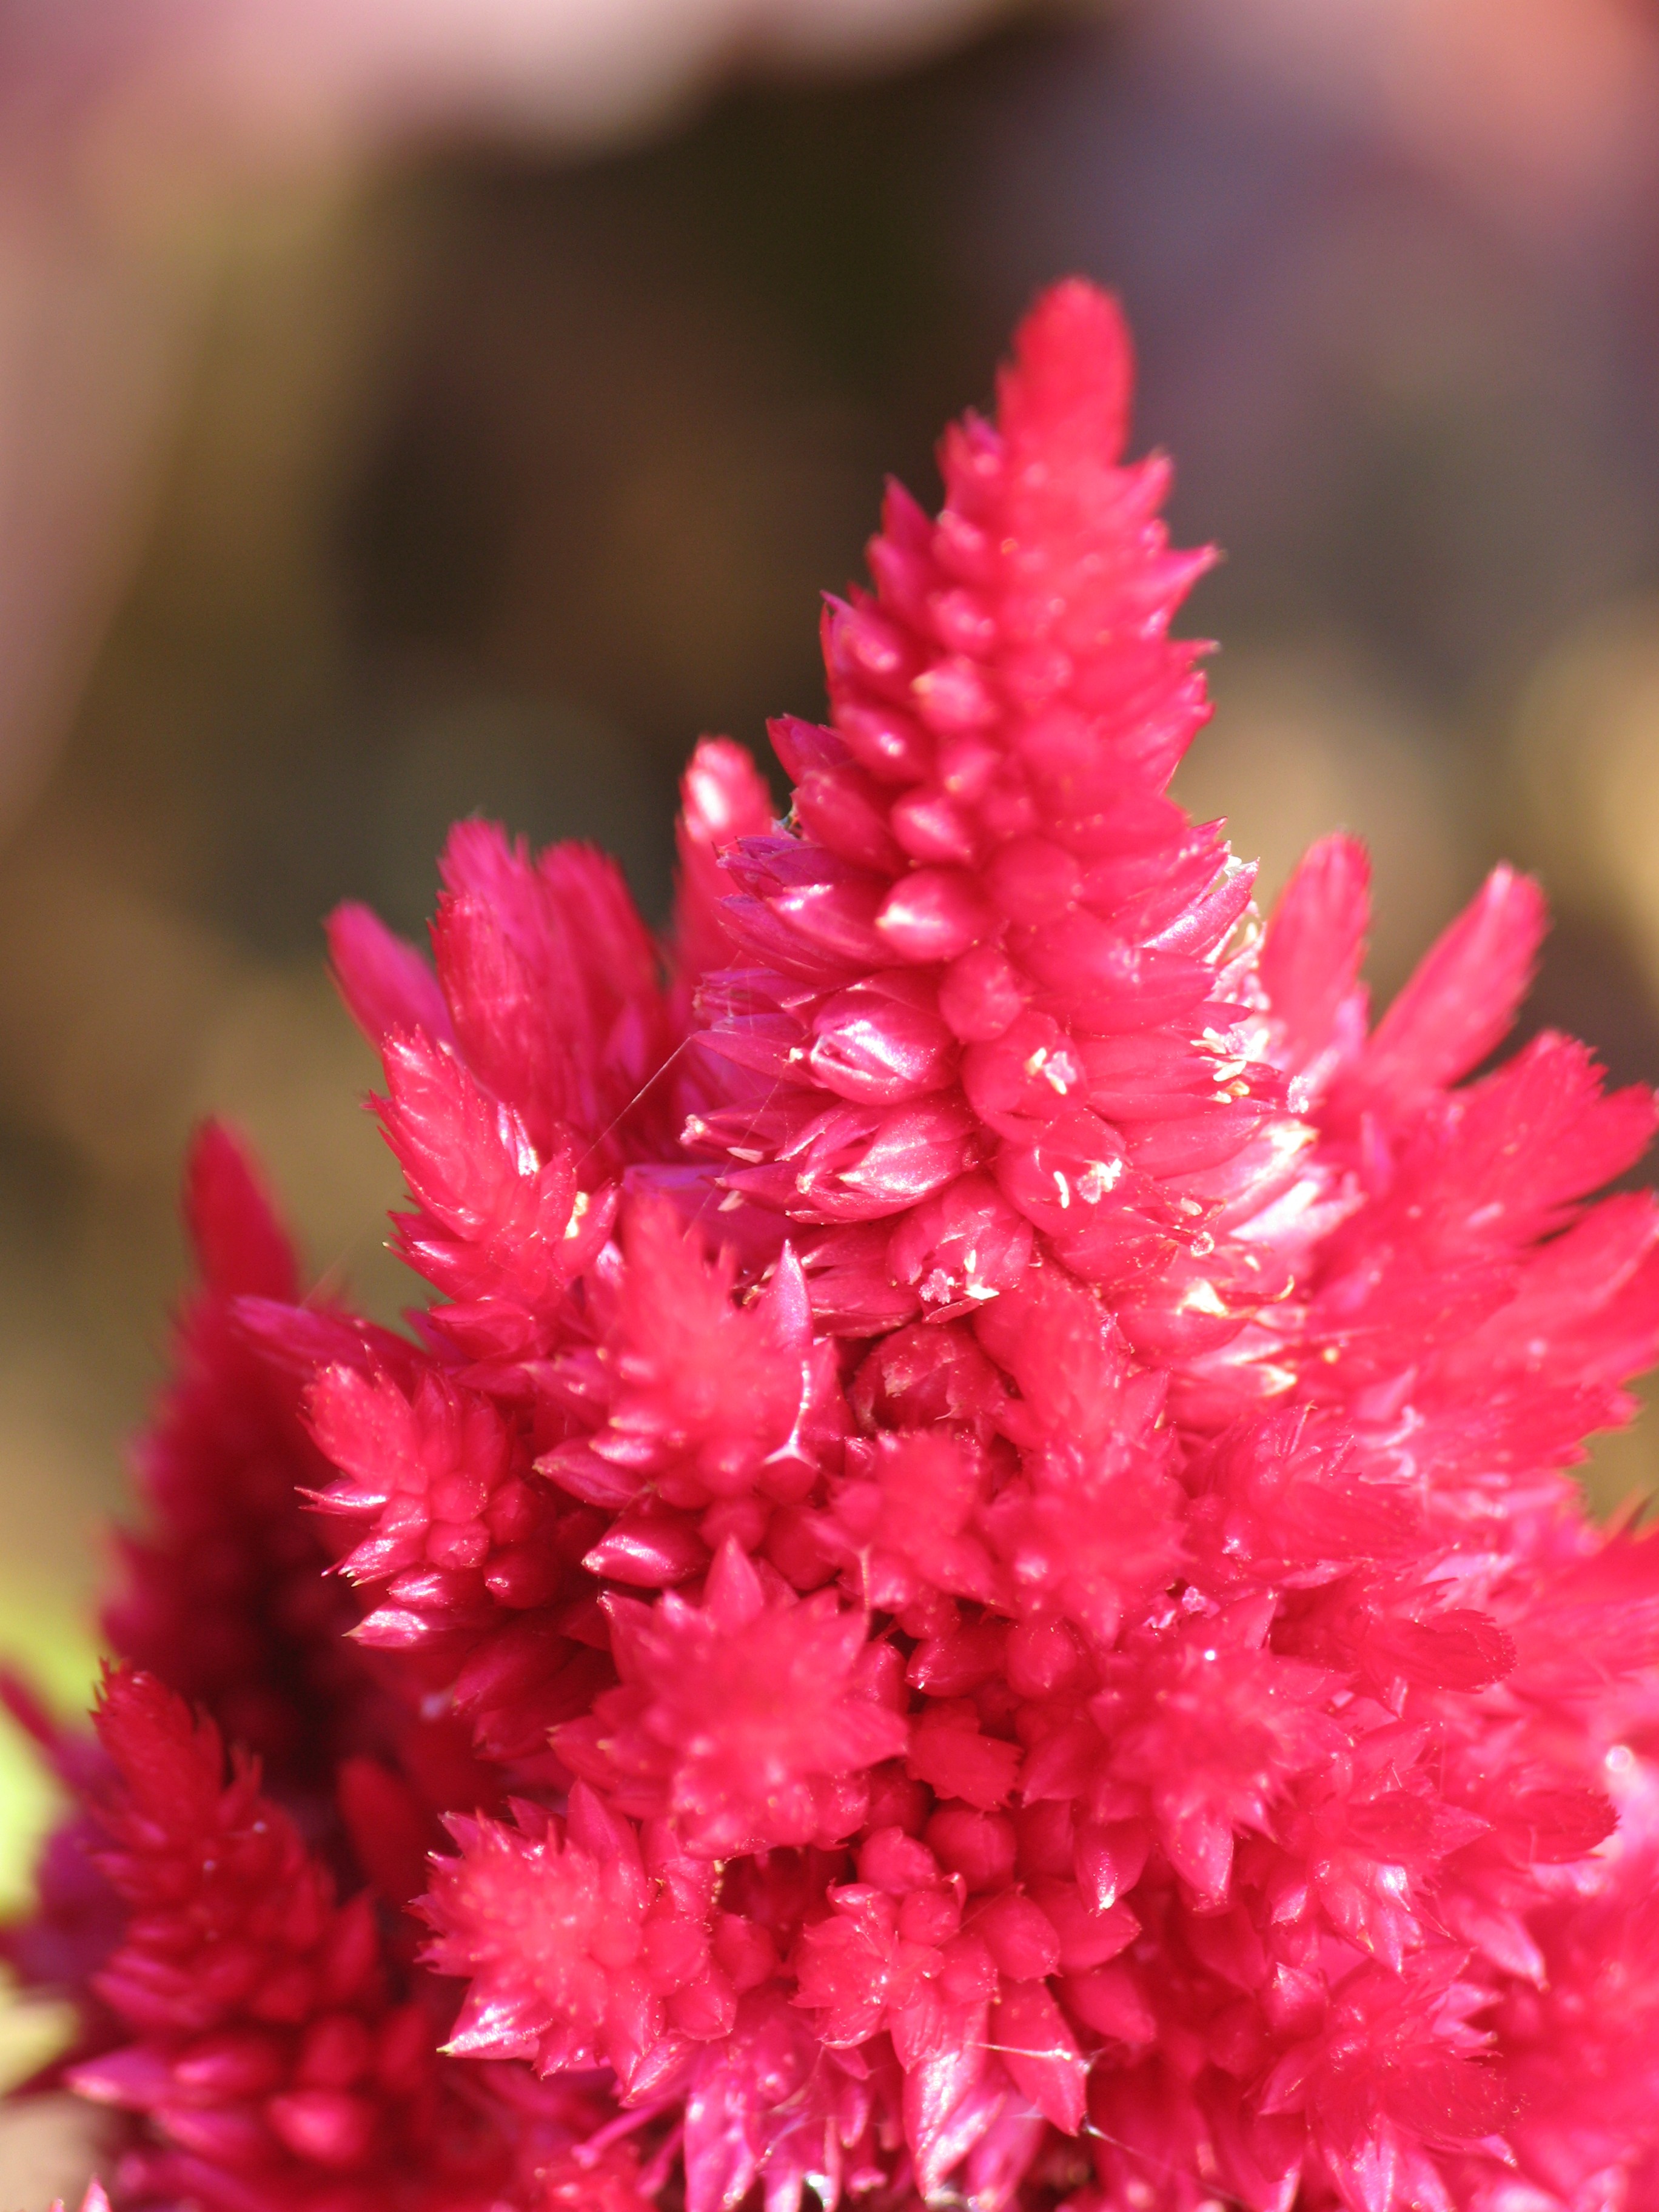
blossom, plant, flower, petal, high, red, pink, flora, carnation, hires, flowerpicturesnolimits, hi, res, powershotg7, canong7, macro photography, flowering plant, annual plant, land plant, woolflowers and cockscombs